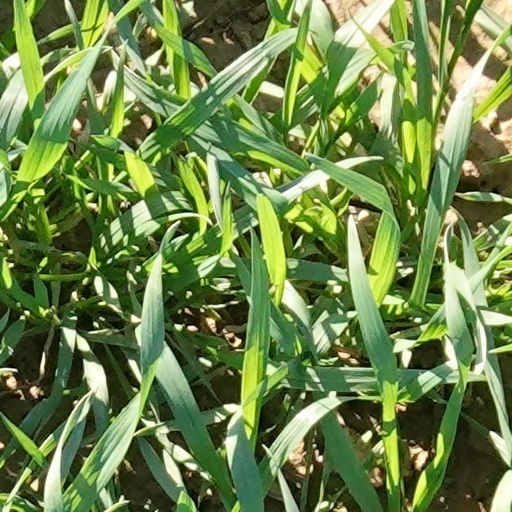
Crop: wheat